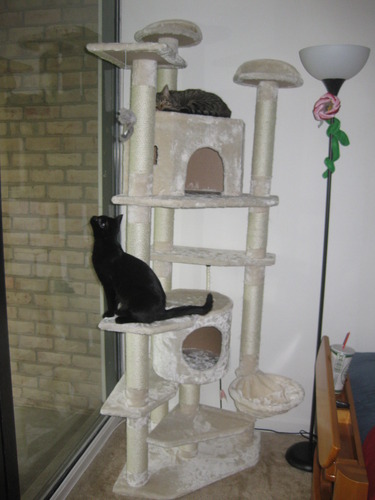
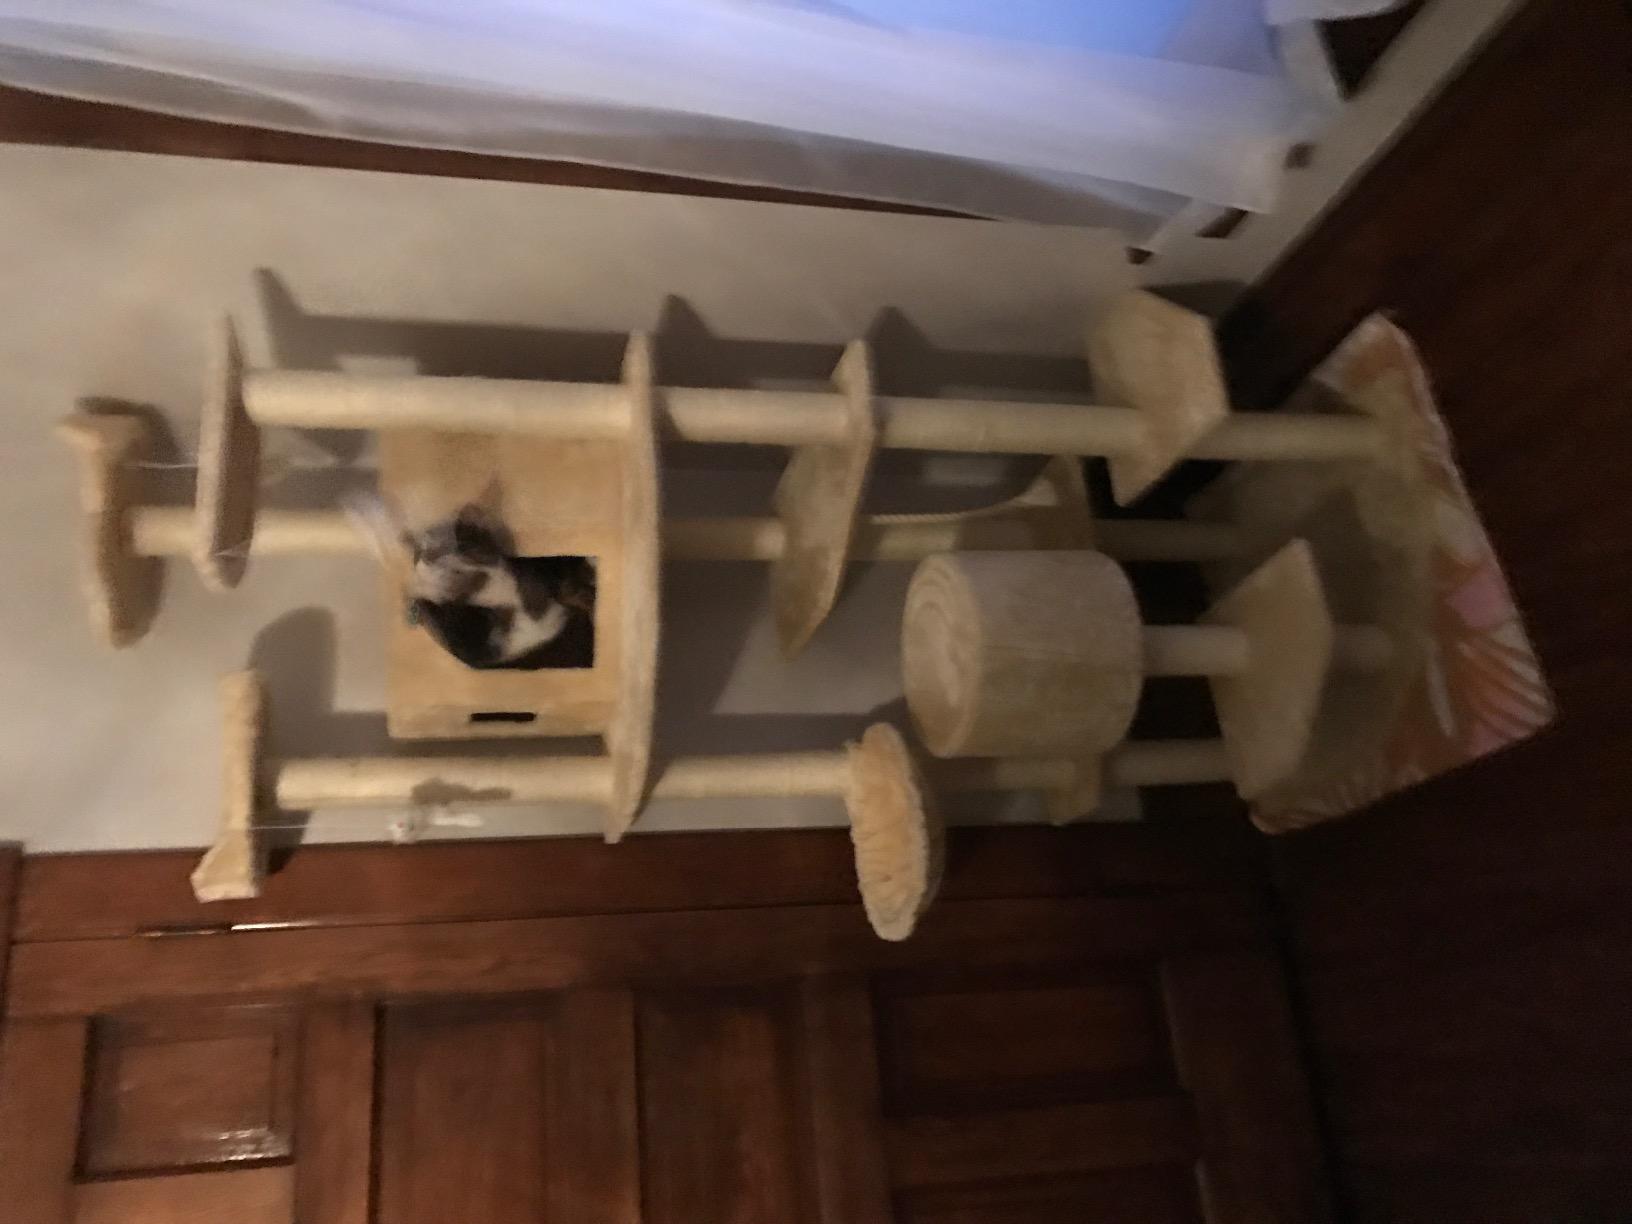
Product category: items_cat tree
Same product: no